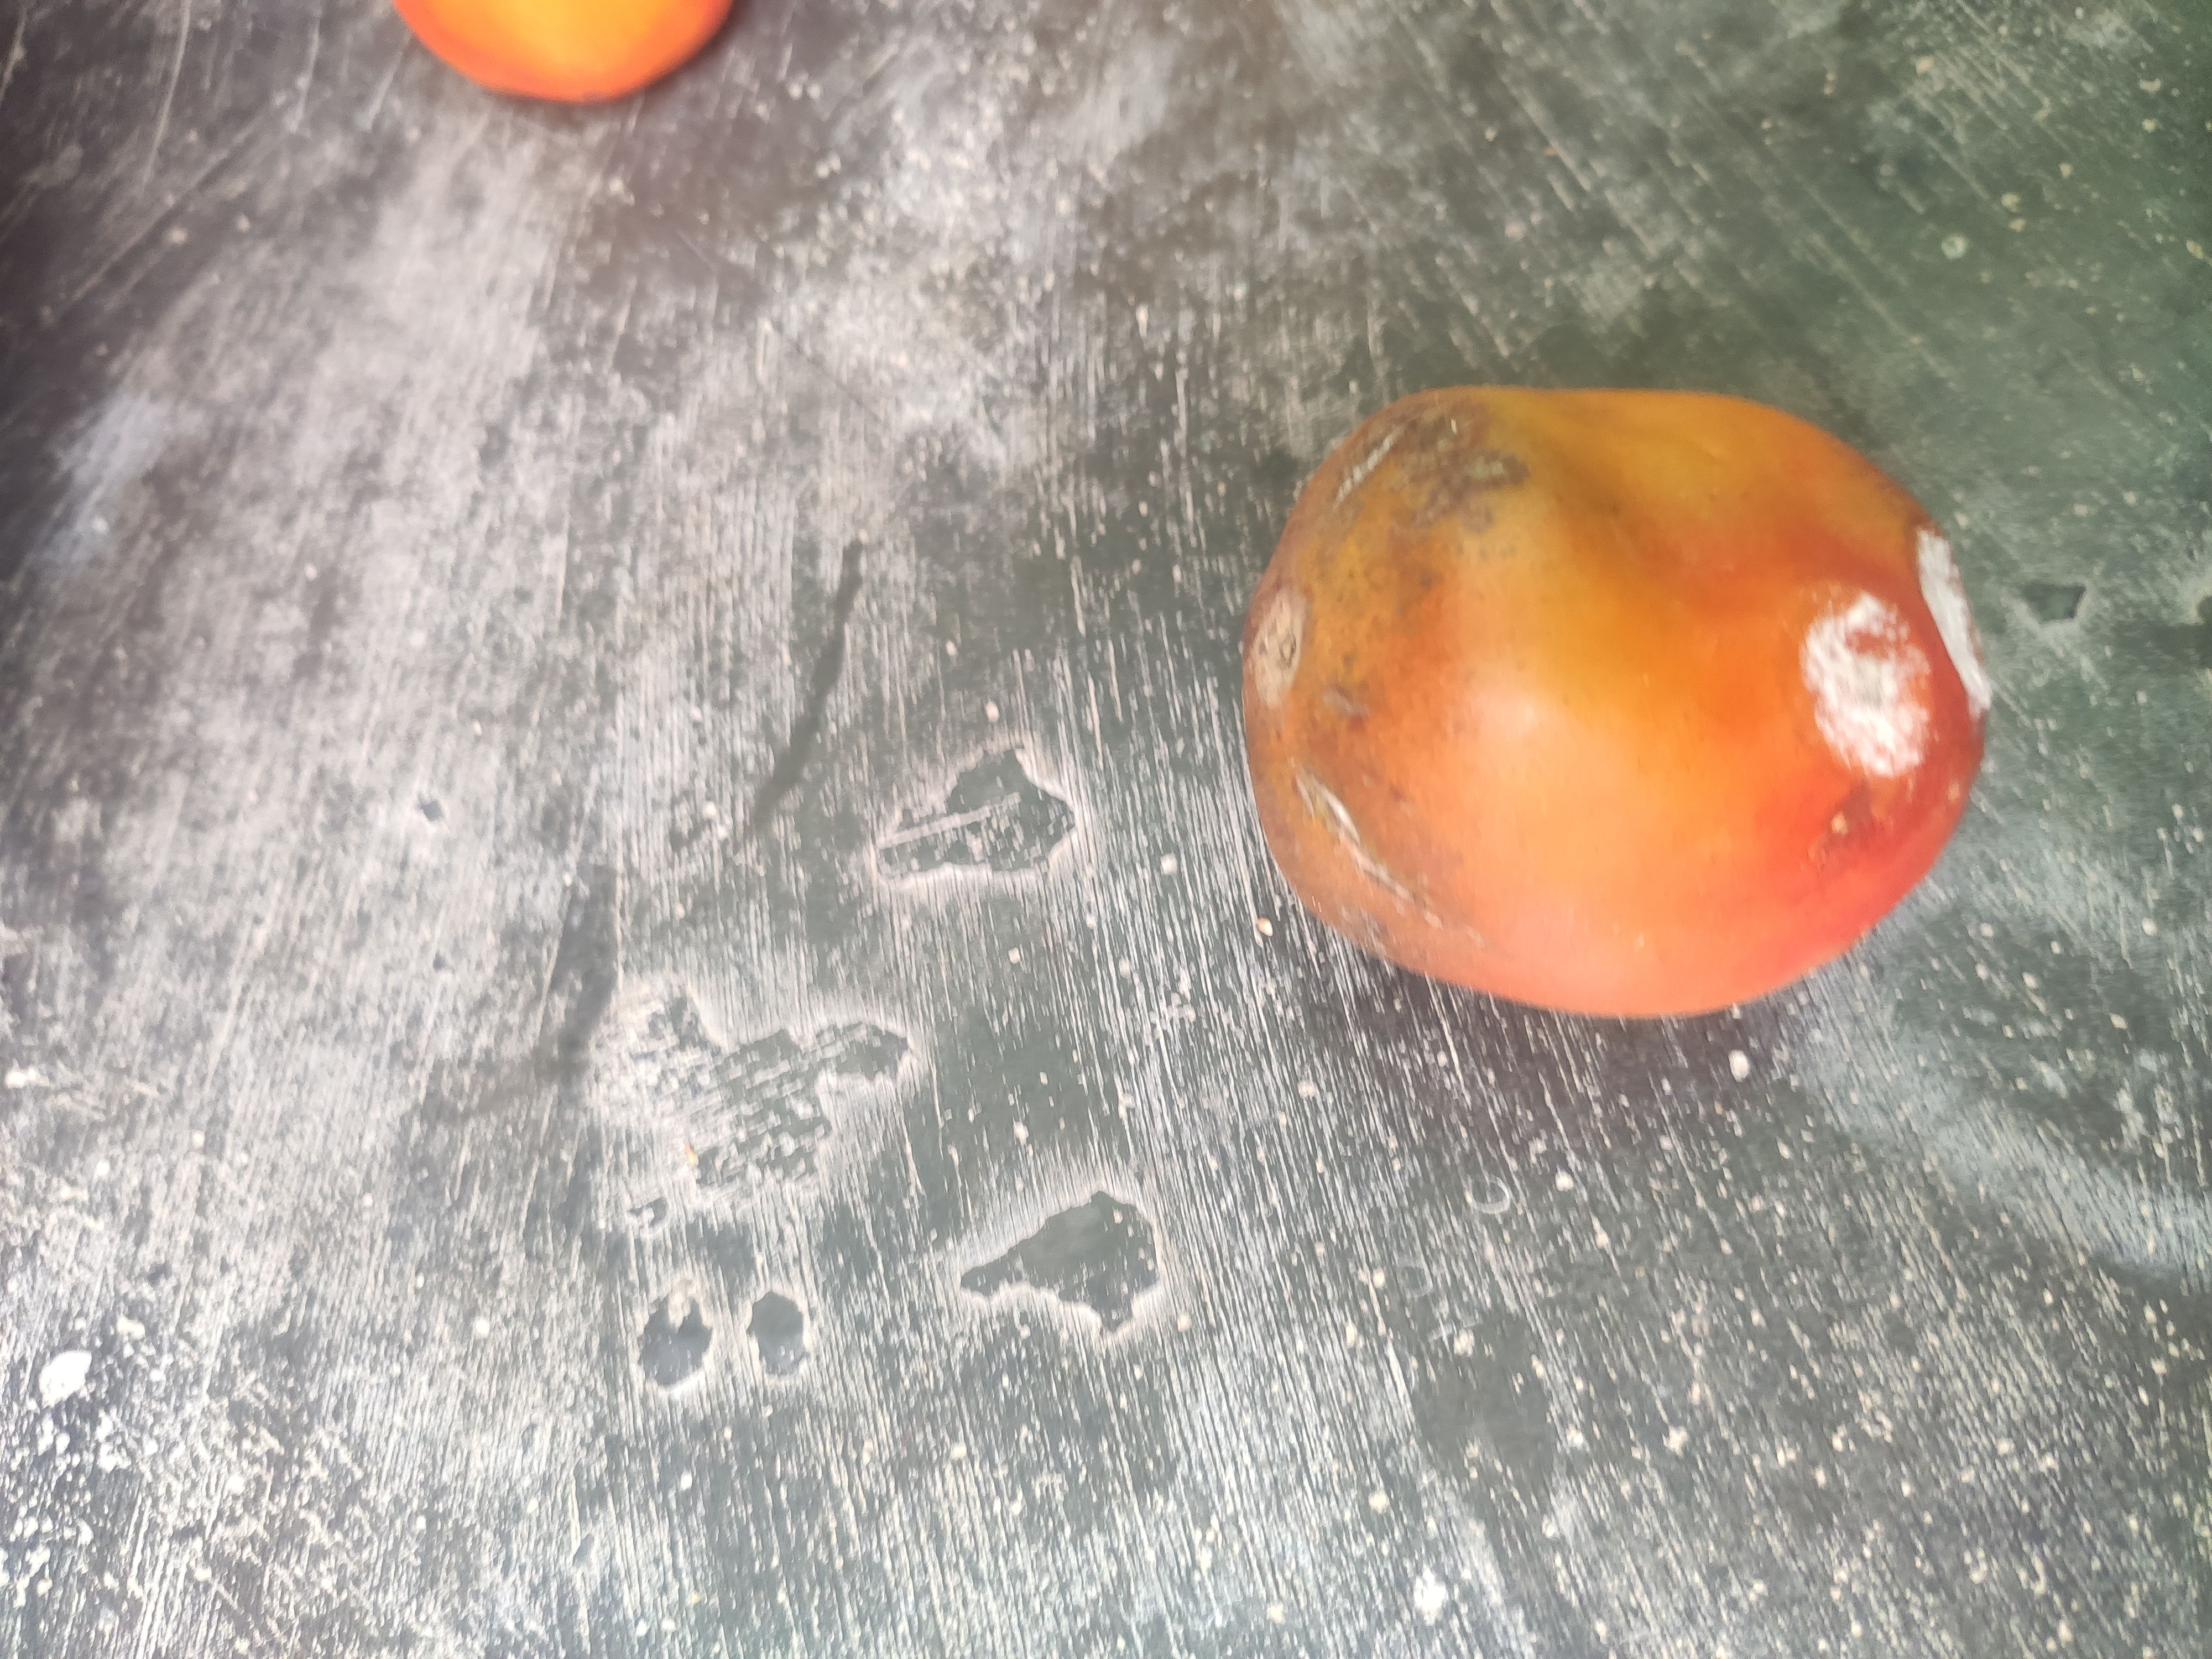
Fruit: tomatoes
Grade: 2nd-grade